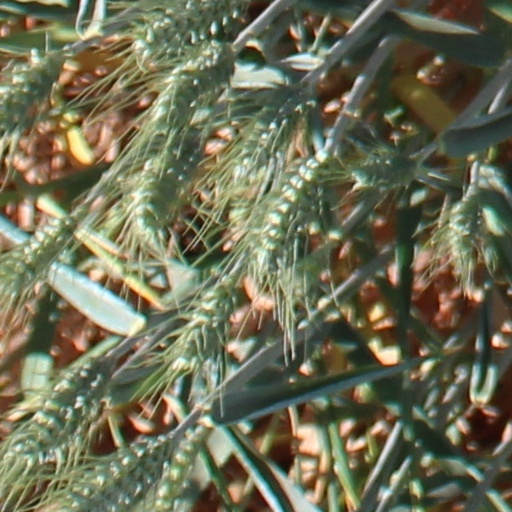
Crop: wheat